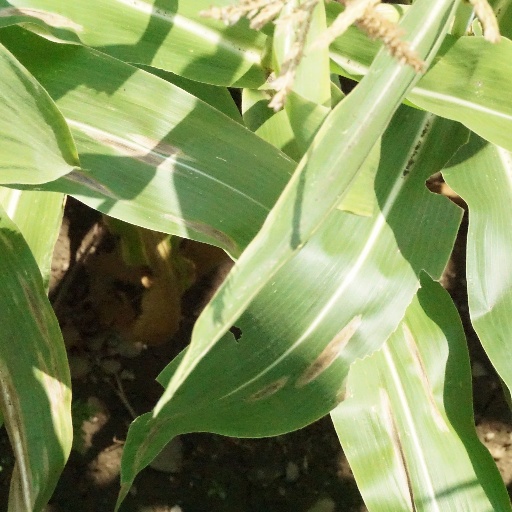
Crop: maize; corn